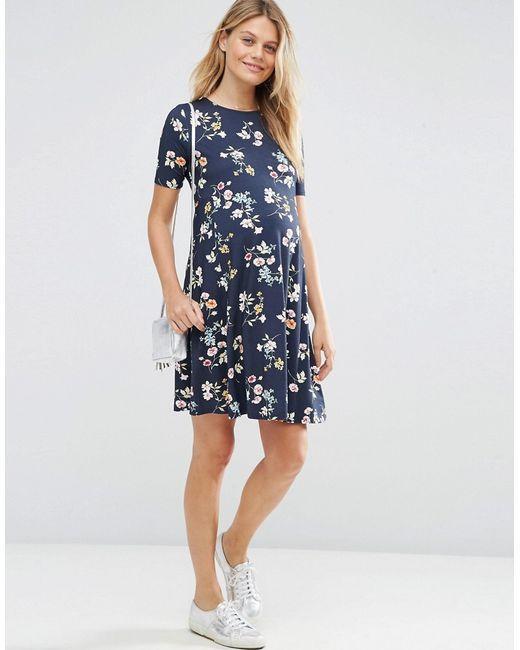
Umstandskleid mit Blumendruck, weiße Segeltuch Niedrige Sneakers